Alexia Putellas

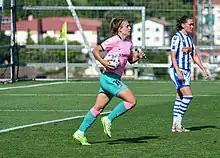
Putellas playing against Real Sociedad in June 2021

In February 2017, Putellas was named as a candidate for the FIFPro Women's World XI for the first time, being listed as a forward. In the 2016–2017 season, Barcelona reached the semi-finals of the UEFA Women's Champions League for the first time in the club's history. Putellas started both legs as they were knocked out 5–1 on aggregate by PSG. On 18 June 2017, Putellas won her third Copa de la Reina with Barcelona, scoring in the final to help them to a 4–1 win over Atlético Madrid.